Badonviller Marsch

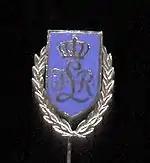
Pin of the Royal Bavarian Infantry Life Guard Regiment, which fought at Badonviller in 1914.

Fürst composed this tune as the Badonviller-Marsch for the Royal Bavarian Infantry Life Guard Regiment. The title refers to fighting on 12 August 1914 near Badonviller in Lorraine, where the Royal Bavarian Infantry Guard Regiment ("Königlich Bayerisches Infanterie-Leib-Regiment") achieved a first victory against the French at the beginning of the First World War. The composer's lively two-tone entrance motif was by some accounts inspired by the duotonic sirens of field ambulances, with which the wounded were removed. This march is included in the Heeresmarsch collection as HM II, 256.